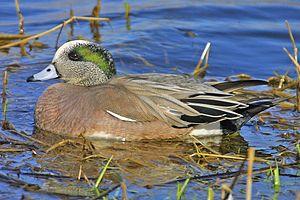
Un canard d'Amérique (Anas Americana) à Port Coquitlam en Colombie-Britannique (Canada) en 2004
La Colombie-Britannique est la province qui est située la plus au sud-ouest du Canada. Elle est principalement dominée par des chaînes montagneuses recouvertes de vastes forêts, tandis que ses côtes sont découpées de nombreux fjords qui abritent des eaux profondes. Les îles sont particulièrement nombreuses et l'une d'entre elles, l'île de Vancouver, a une très grande superficie.